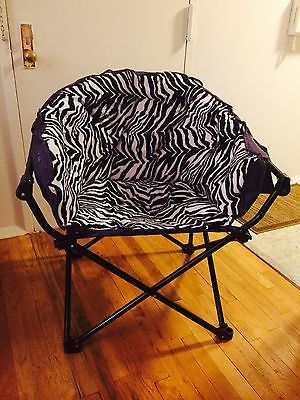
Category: chair